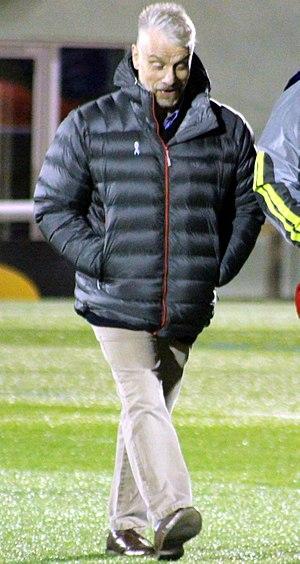
Brian Noble, né en 1961 à Bradford, est un ancien joueur anglais de rugby à XIII. Il est actuellement l'entraineur de l'équipe galloise des Crusaders. Il fut jusqu'en novembre 2009 l'entraîneur de l'équipe d'Angleterre de rugby à XIII.